Bioprospecting

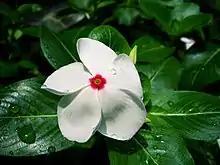
A white rosy periwinkle

Although some potentially very useful microorganisms are known to exist in nature (eg. lignocellulose-metabolizing microbes), difficulties have been encountered cultivating these in a laboratory setting. This problem may be resolvable by genetically manipulating easier-to-culture organisms such as "Escherichia coli" or "Streptomyces coelicolor" to express the gene cluster responsible for the desired activity.